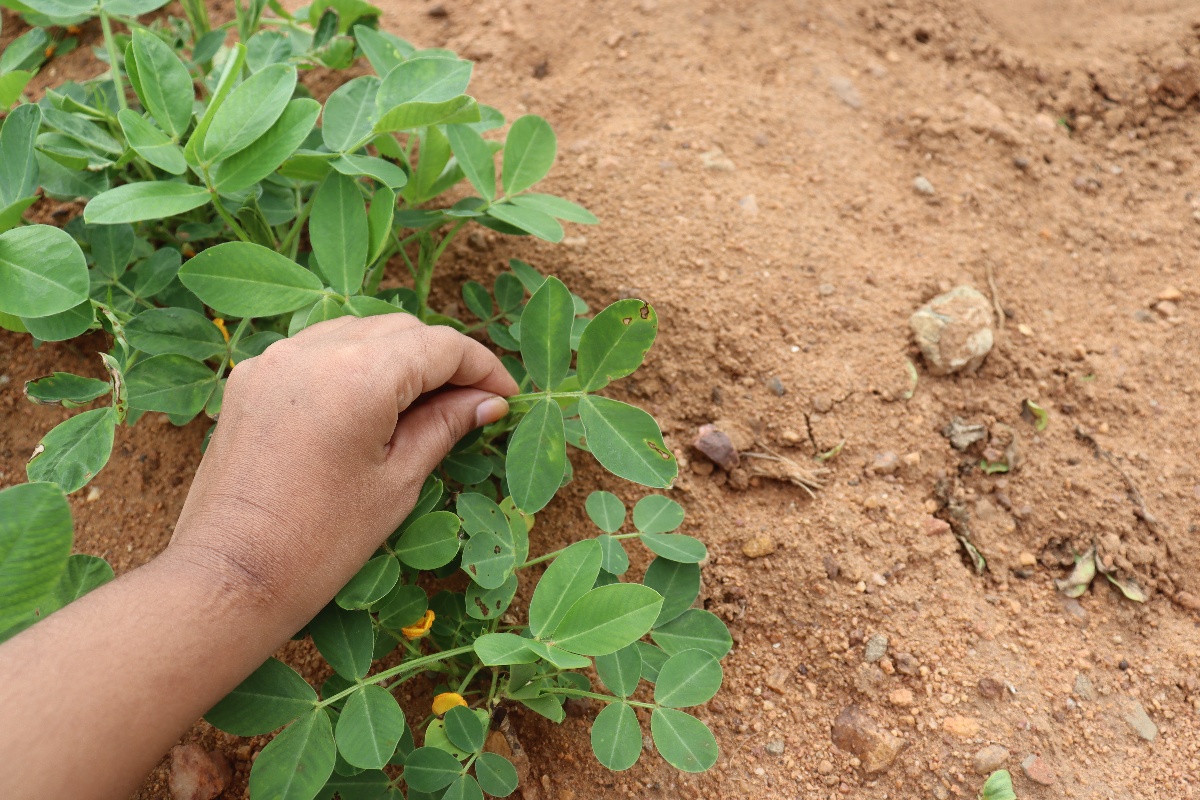
Label: healthy leaf